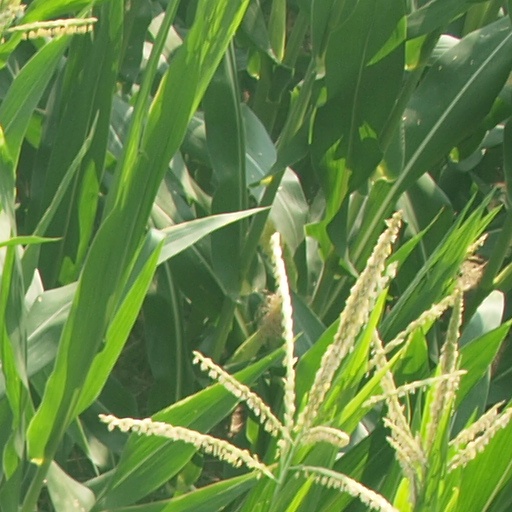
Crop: maize; corn